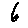
Label: 6